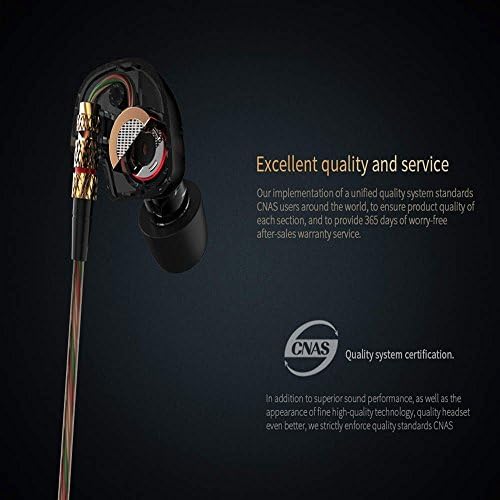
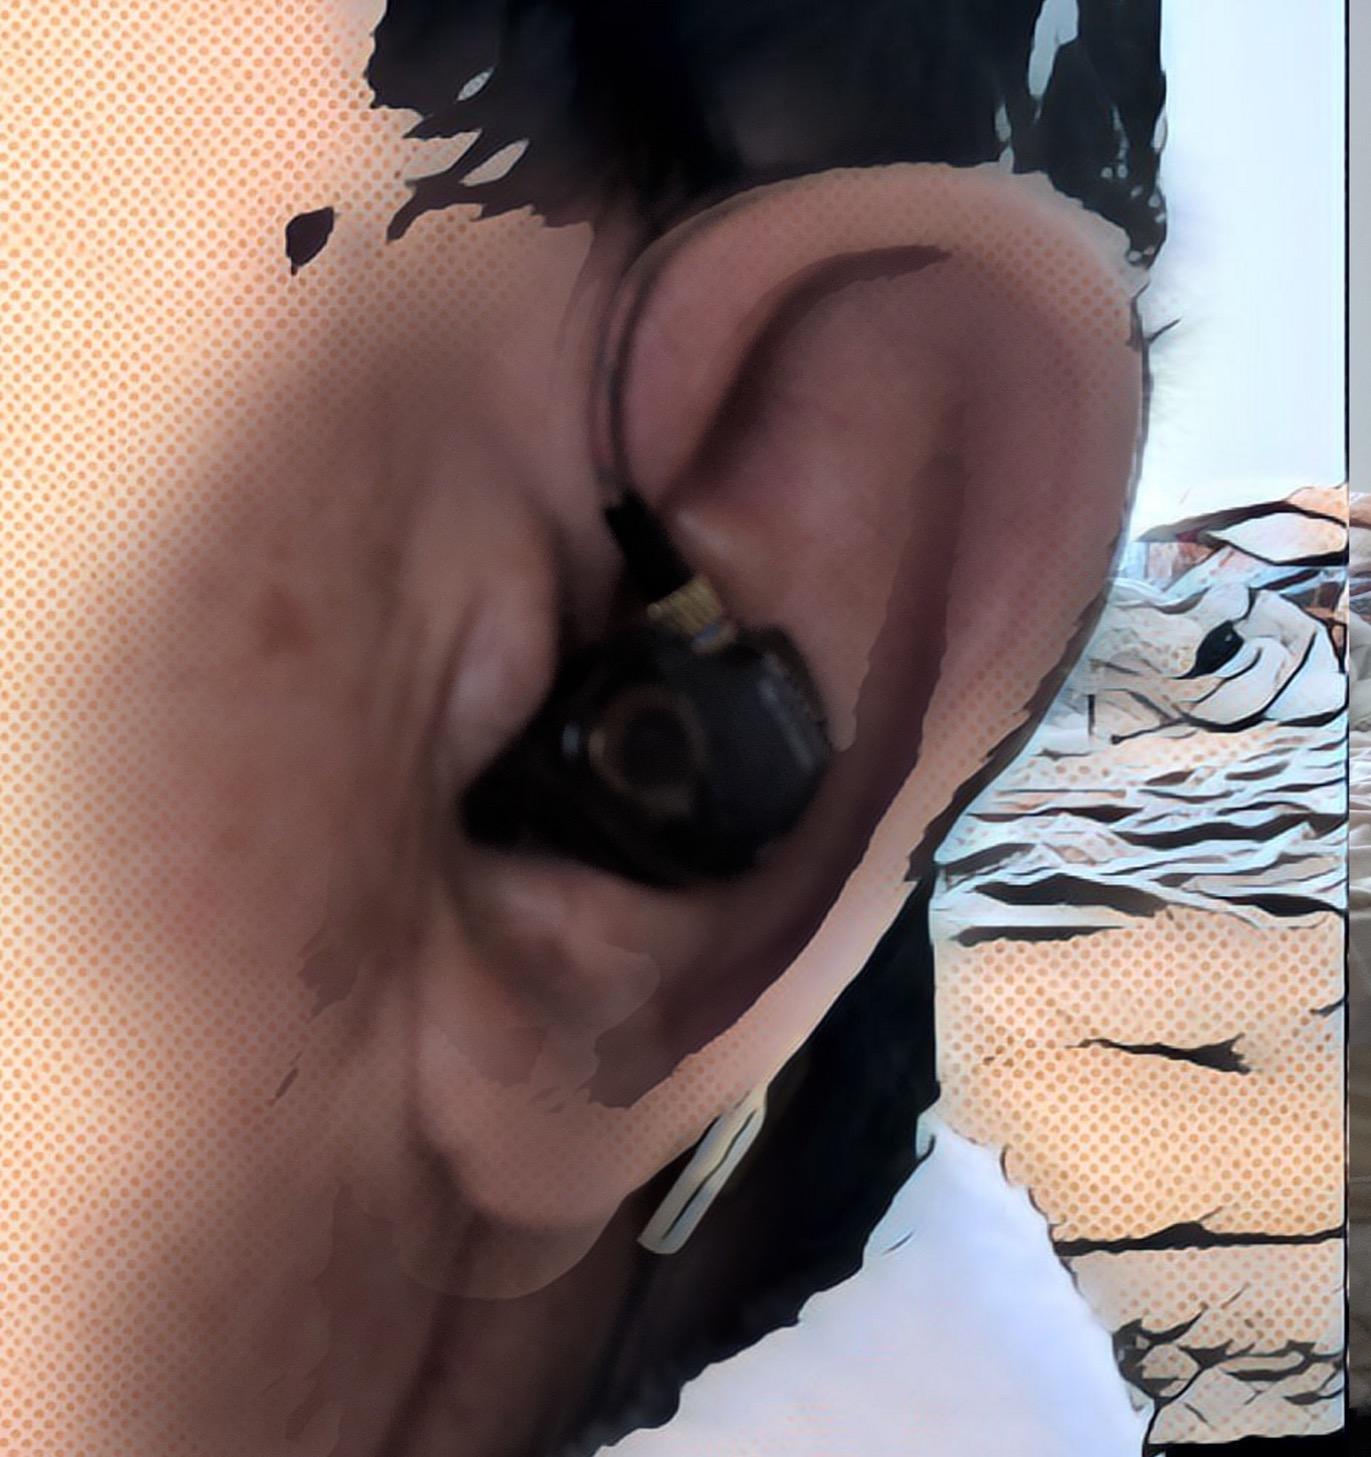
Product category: headphones
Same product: yes